Road America

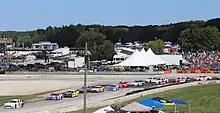
Xfinity cars in 2019

On December 21, 2009, NASCAR announced that with the situation at the Wisconsin State Fair Park unclear, and losing races at the Milwaukee Mile, it would move Milwaukee's Xfinity Series race to Road America. The first race was held on June 19, 2010, and was won by Carl Edwards. In 2015, the race moved to late August during an off-weekend for the Sprint Cup Series.